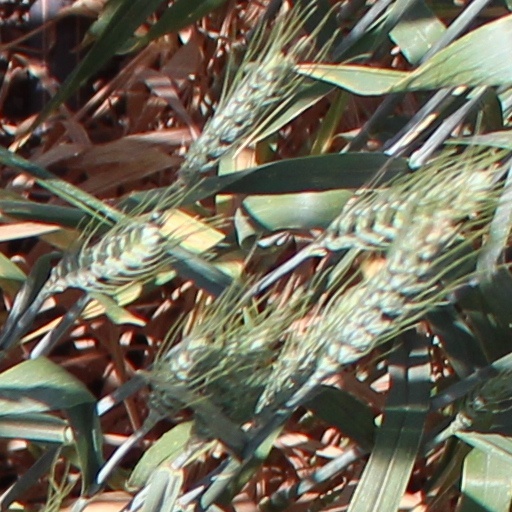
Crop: wheat